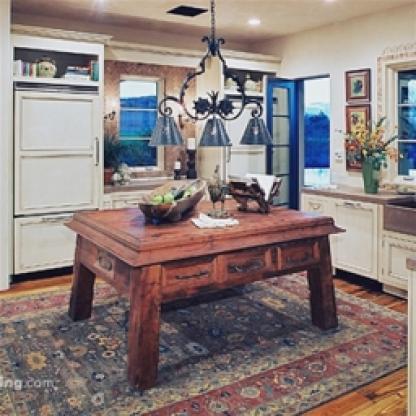
Scene: Indoor